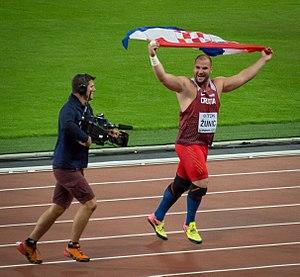
Stipe Žunić est un athlète croate, spécialiste du lancer de poids. Il a débuté avec le lancer de javelot.